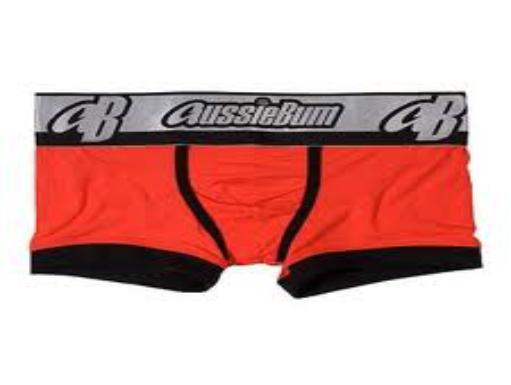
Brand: aussieBum
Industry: Clothes